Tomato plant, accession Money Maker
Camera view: horizontal (90 deg, fisheye); turntable rotation: 0 degrees
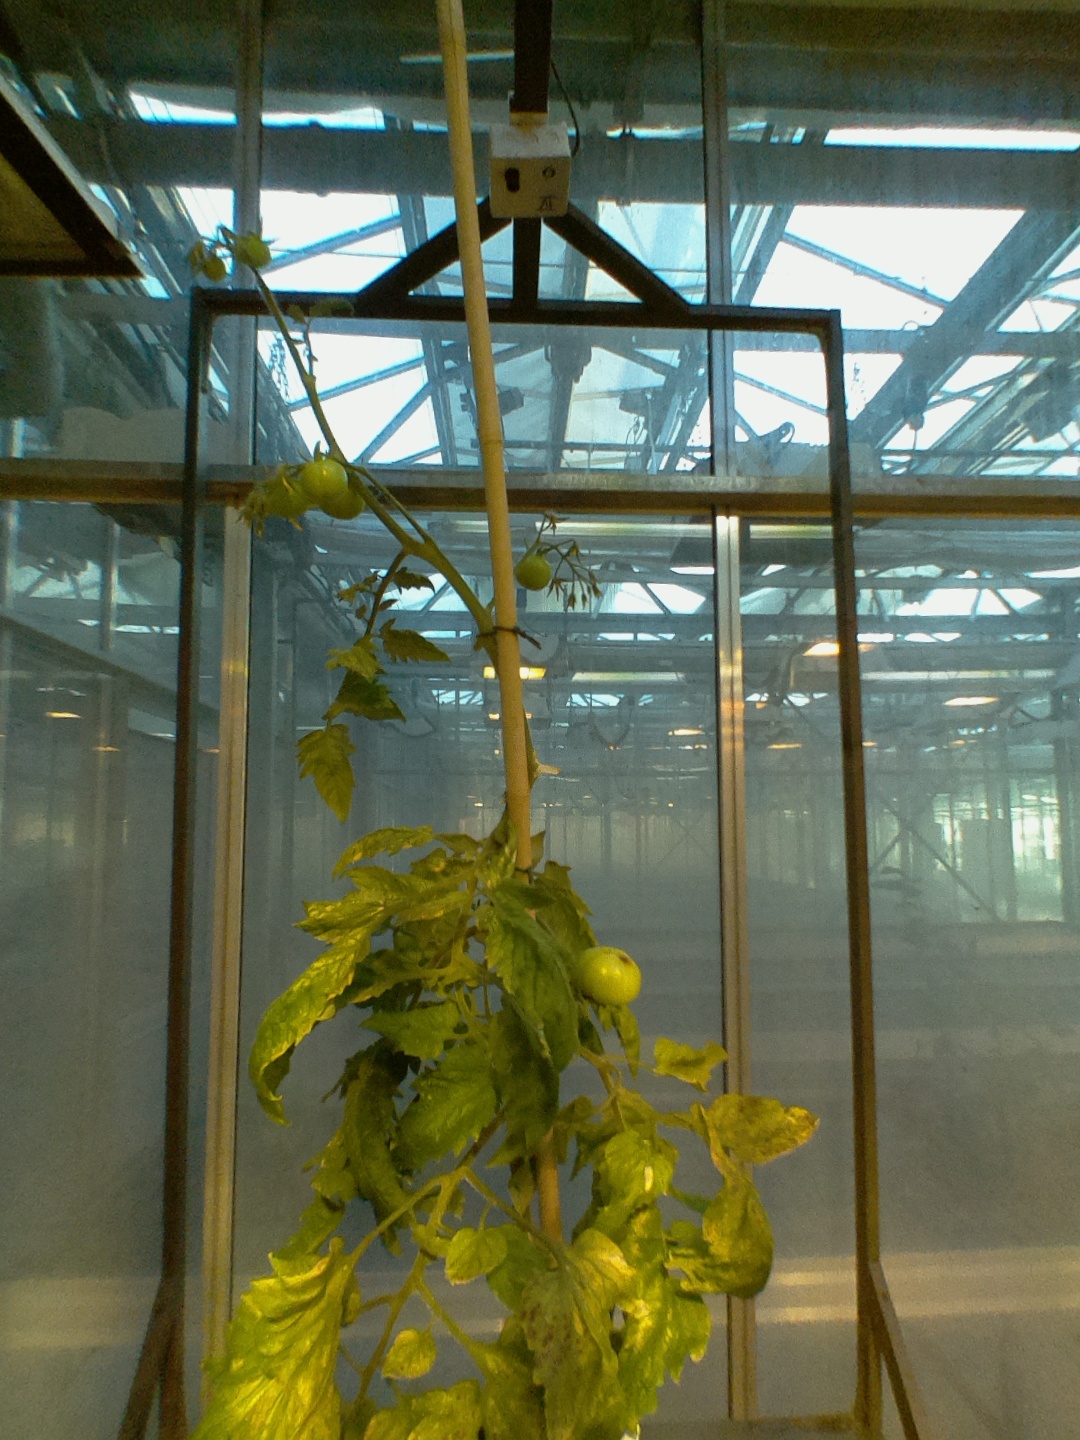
BBCH growth stage 78: 80% -90% of final fruit size